Rhode Island Route 114

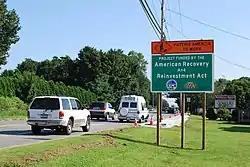
Sidewalk installation along RI 114 as a result of the American Recovery and Reinvestment Act of 2009

Route 114 begins at the Newport city line in the town of Middletown, at an intersection with Route 138 and Broadway. The resultant route 138 continues west into Newport as Admiral Kalbfus Way. Route 114 heads north on West Main Road in Middletown and Portsmouth. In Portsmouth the right lane becomes Route 24 as the left lane curves maintaining Route 114 in Portsmouth, Route 114 turns onto Bristol Ferry Road then crosses Mount Hope Bay into the town of Bristol along the Mount Hope Bridge. In Bristol, it continues north along Ferry Road then shifts to Hope Street. The route then enters the town of Warren, along Main Street through the town center, where it meets and conjoins Route 103. The concurrent route crosses the Palmer and Barrington rivers into the town of Barrington. Routes 114 and 103 continue together along County Road, with Route 114 soon splitting to the north using the Wampanoag Trail. Route 114 eventually reaches the city of East Providence, where the road curves west to meet Route 103 again at Pawtucket Avenue. Along the way, the East Shore Expressway begins at the Wampanoag Trail to connect to I-195. Pawtucket Avenue continues north through downtown East Providence, crossing over I-195, where it is joined by US 1A.